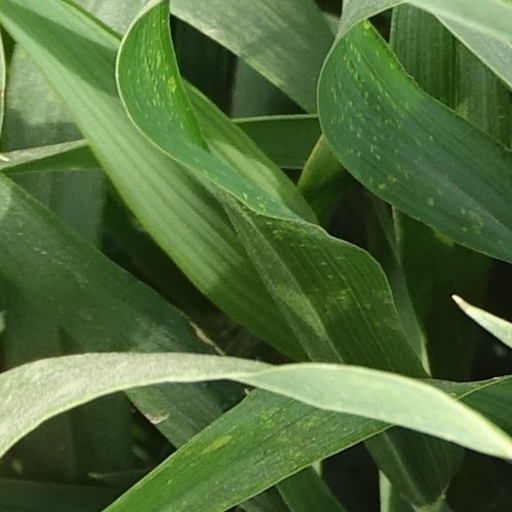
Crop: wheat